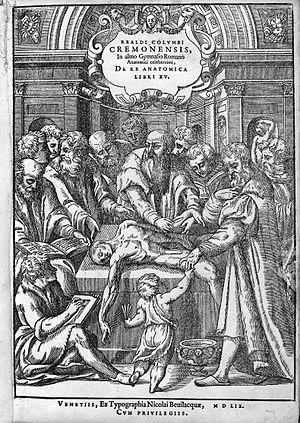
Hérophile de Chalcédoine né vers 330-320 av. J.-C. et mort vers 260-250 av. J.-C., est un médecin grec né à Chalcédoine en Asie Mineure. Avec Érasistrate, il fut parmi les premiers médecins à s'intéresser au corps en bonne santé et à essayer de comprendre le fonctionnement normal du corps, contrairement à la tradition hippocratique qui était entièrement axée sur le problème de la maladie. Cette nouvelle dimension épistémique de la médecine se fit par l'étude de l'anatomie, obtenue par la dissection du corps animal et humain.